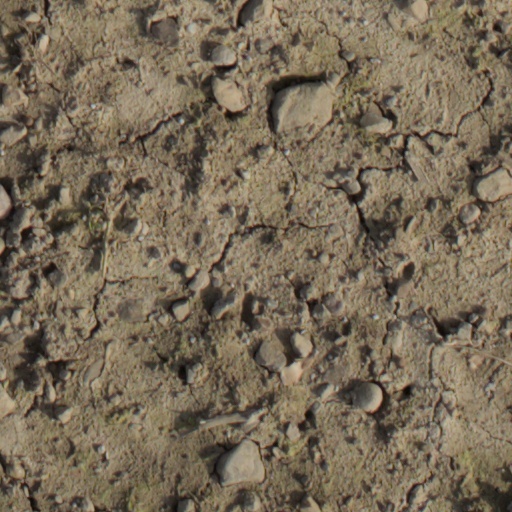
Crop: wheat